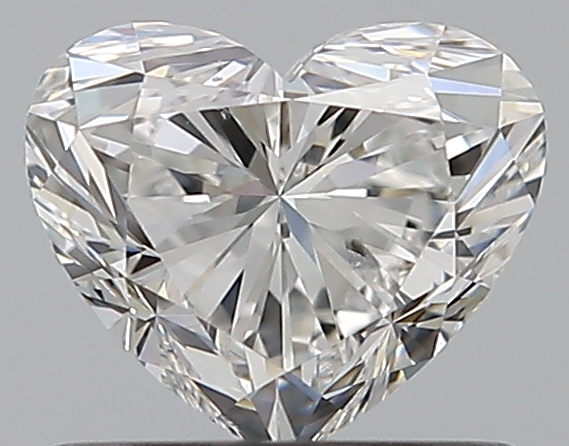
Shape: heart
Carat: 0.7
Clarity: SI1
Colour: F
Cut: EX
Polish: VG
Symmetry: VG
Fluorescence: F
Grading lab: GIA
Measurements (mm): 5.16 x 6.12 x 3.71